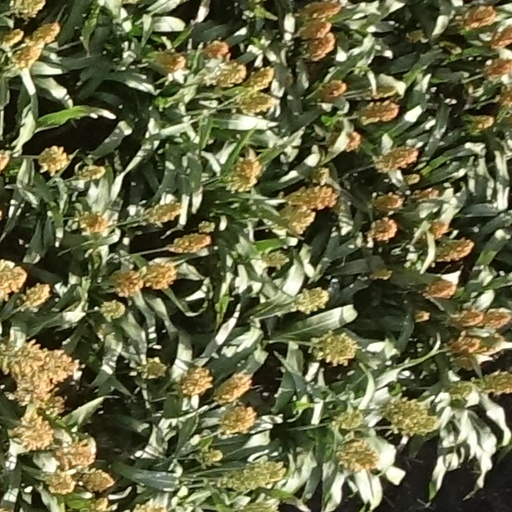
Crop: sorghum